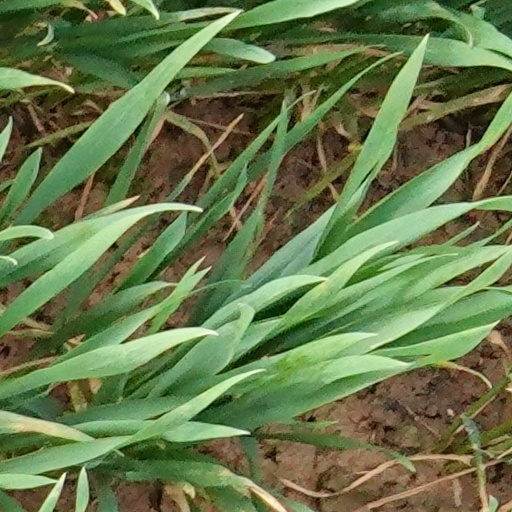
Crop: wheat